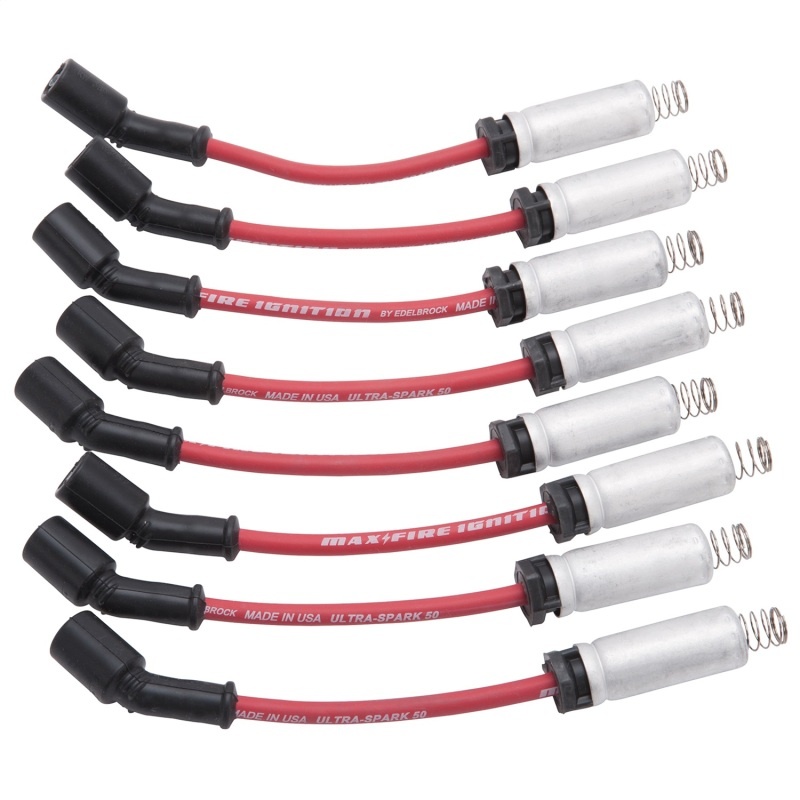
Edelbrock Spark Plug Wire Set Ls Kit w/ Metal Sleeves 99-15 50 Ohm Resistance Red Wire (Set of 8)
Brand: Edelbrock
The Edelbrock #22715 Max-Fire Ultra-Spark 50 Performance's Spark plug wires are manufactured from highest quality materials to help deliver maximum voltage ? ensuring the ultimate performance. These wires have an extremely high EMI/RFI suppression along with a very low resistance to help deliver the most spark possible. They feature a heavy duty 8.5mm diameter silicone jacket to protect the Kevlar spiral wound core from heat, moisture and chemicals. They are engineered for high performance engines that need all of the voltage they can get for maximum power output. Made with wire leads that deliver a low 40 ohms of resistance per-foot for maximum EMI/RFI noise suppression. This makes them ideal for engines with aftermarket high performance upgrades that require maximum voltage. See application chart for engine or vehicle specific kits. Installation Instructions This Part Fits: Year Make Model Submodel 2002-2006 Cadillac Escalade Base 2003-2006 Cadillac Escalade ESV Base 2002-2006 Cadillac Escalade EXT Base 2002-2005 Chevrolet Avalanche 1500 Base 2005-2006 Chevrolet Avalanche 1500 LS 2005-2006 Chevrolet Avalanche 1500 LT 2002-2003 Chevrolet Avalanche 1500 North Face 2002-2003 Chevrolet Avalanche 1500 On Road Edition 2003 Chevrolet Avalanche 1500 WBH 2004-2006 Chevrolet Avalanche 1500 Z66 2002-2006 Chevrolet Avalanche 1500 Z71 1998-1999 Chevrolet P30 Base 1999-2005 Chevrolet Silverado 1500 Base 2004-2006 Chevrolet Silverado 1500 Hybrid 1999-2006 Chevrolet Silverado 1500 LS 1999-2006 Chevrolet Silverado 1500 LT 2003-2006 Chevrolet Silverado 1500 SS 2002-2006 Chevrolet Silverado 1500 WT 2004-2005 Chevrolet Silverado 1500 Z71 Off-Road 2007 Chevrolet Silverado 1500 Classic LT 2007 Chevrolet Silverado 1500 Classic SS 2005 Chevrolet Silverado 1500 HD Base 2001-2003,2005 Chevrolet Silverado 1500 HD LS 2001-2003,2005-2006 Chevrolet Silverado 1500 HD LT 2007 Chevrolet Silverado 1500 HD Classic LT 1999-2004 Chevrolet Silverado 2500 Base 1999-2004 Chevrolet Silverado 2500 LS 1999-2004 Chevrolet Silverado 2500 LT 2004 Chevrolet Silverado 2500 WT 2001-2005 Chevrolet Silverado 2500 HD Base 2001-2006 Chevrolet Silverado 2500 HD LS 2001-2007 Chevrolet Silverado 2500 HD LT 2007 Chevrolet Silverado 2500 HD LTZ 2003-2007 Chevrolet Silverado 2500 HD WT 2007 Chevrolet Silverado 2500 HD Classic LS 2007 Chevrolet Silverado 2500 HD Classic LT 2007 Chevrolet Silverado 2500 HD Classic WT 2001-2005 Chevrolet Silverado 3500 Base 2001-2006 Chevrolet Silverado 3500 LS 2001-2006 Chevrolet Silverado 3500 LT 2004,2006 Chevrolet Silverado 3500 WT 2007 Chevrolet Silverado 3500 Classic LS 2007 Chevrolet Silverado 3500 Classic LT 2007 Chevrolet Silverado 3500 Classic WT 2007 Chevrolet Silverado 3500 HD LT 2007 Chevrolet Silverado 3500 HD LTZ 2007 Chevrolet Silverado 3500 HD WT 2000-2001,2006 Chevrolet Suburban 1500 Base 2000-2006 Chevrolet Suburban 1500 LS 2000-2006 Chevrolet Suburban 1500 LT 2006 Chevrolet Suburban 1500 LTZ 2002-2006 Chevrolet Suburban 1500 Z71 2000-2001 Chevrolet Suburban 2500 Base 2000-2006 Chevrolet Suburban 2500 LS 2000-2006 Chevrolet Suburban 2500 LT 2000-2001,2006 Chevrolet Tahoe Base 2000-2006 Chevrolet Tahoe LS 2000-2006 Chevrolet Tahoe LT 2002-2006 Chevrolet Tahoe Z71 1998-1999 GMC P3500 Base 2002-2005 GMC Sierra 1500 Base 2001 GMC Sierra 1500 C3 2002-2006 GMC Sierra 1500 Denali 2002 GMC Sierra 1500 HT 2005-2006 GMC Sierra 1500 Hybrid 1999-2003,2006 GMC Sierra 1500 SL 1999-2007 GMC Sierra 1500 SLE 1999-2007 GMC Sierra 1500 SLT 2002-2006 GMC Sierra 1500 WT 2007 GMC Sierra 1500 Classic Denali 2007 GMC Sierra 1500 Classic Hybrid 2007 GMC Sierra 1500 Classic SL 2007 GMC Sierra 1500 Classic SLE 2007 GMC Sierra 1500 Classic SLT 2007 GMC Sierra 1500 Classic WT 2001-2003,2005-2006 GMC Sierra 1500 HD SLE 2001-2003,2005-2006 GMC Sierra 1500 HD SLT 2007 GMC Sierra 1500 HD Classic SLE 2007 GMC Sierra 1500 HD Classic SLT 2002-2004 GMC Sierra 2500 Base 1999-2002 GMC Sierra 2500 SL 1999-2004 GMC Sierra 2500 SLE 1999-2004 GMC Sierra 2500 SLT 2003-2004 GMC Sierra 2500 WT 2002-2005 GMC Sierra 2500 HD Base 2001-2002,2006 GMC Sierra 2500 HD SL 2001-2007 GMC Sierra 2500 HD SLE 2001-2007 GMC Sierra 2500 HD SLT 2003-2007 GMC Sierra 2500 HD WT 2007 GMC Sierra 2500 HD Classic SL 2007 GMC Sierra 2500 HD Classic SLE 2007 GMC Sierra 2500 HD Classic SLT 2007 GMC Sierra 2500 HD Classic WT 2002-2005 GMC Sierra 3500 Base 2001-2002,2006 GMC Sierra 3500 SL 2001-2006 GMC Sierra 3500 SLE 2001-2006 GMC Sierra 3500 SLT 2004-2006 GMC Sierra 3500 WT 2007 GMC Sierra 3500 Classic SL 2007 GMC Sierra 3500 Classic SLE 2007 GMC Sierra 3500 Classic SLT 2007 GMC Sierra 3500 Classic WT 2007 GMC Sierra 3500 HD SLE 2007 GMC Sierra 3500 HD SLT 2007 GMC Sierra 3500 HD WT 2001-2006 GMC Yukon Denali 2006 GMC Yukon SL 2000-2006 GMC Yukon SLE 2000-2006 GMC Yukon SLT 2001-2006 GMC Yukon XL 1500 Denali 2006 GMC Yukon XL 1500 SL 2000-2006 GMC Yukon XL 1500 SLE 2000-2006 GMC Yukon XL 1500 SLT 2000-2006 GMC Yukon XL 2500 SLE 2000-2006 GMC Yukon XL 2500 SLT 2003-2007 Hummer H2 Base
Category: Vehicles & Parts > Vehicle Parts & Accessories > Motor Vehicle Parts > Motor Vehicle Engine Parts > Ignition Components > Ignition Leads